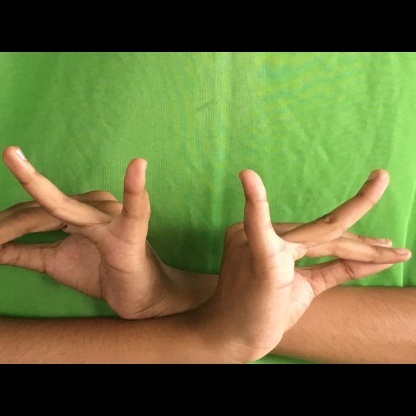
Mudra: Katakavardhana